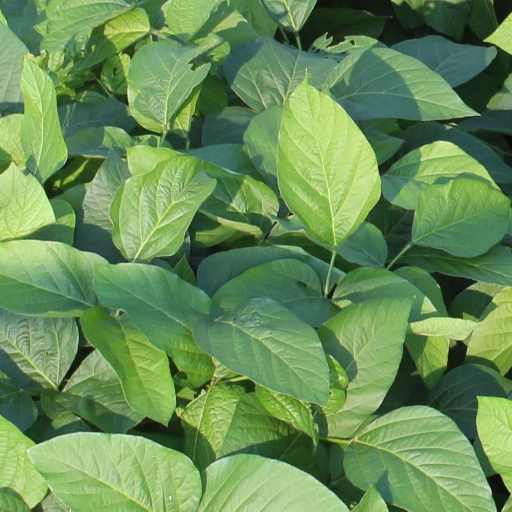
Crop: soybean